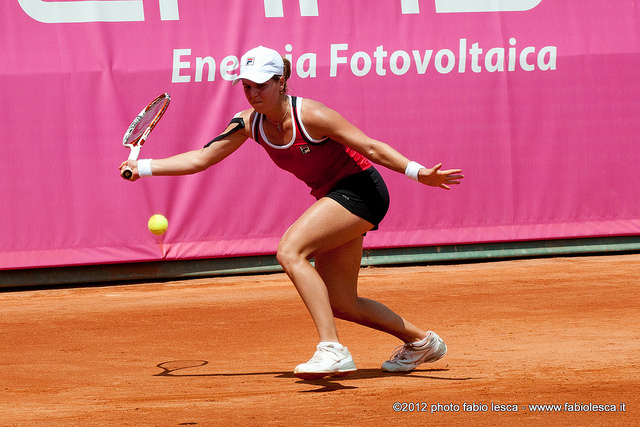
một nữ vận động viên tennis đang chuẩn bị đánh bóng